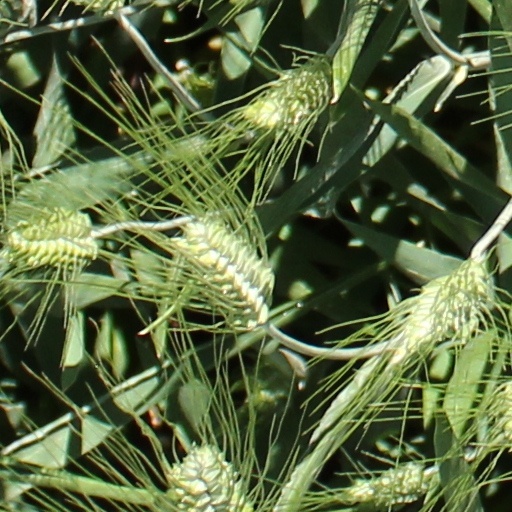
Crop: wheat